Malcom (footballer)

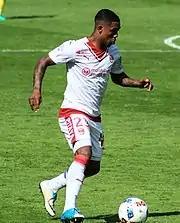
Malcom playing for Bordeaux in 2017

French team Bordeaux signed Malcom on 31 January 2016, replacing Sunderland-bound Wahbi Khazri. The club paid €5 million for half of his economic rights.